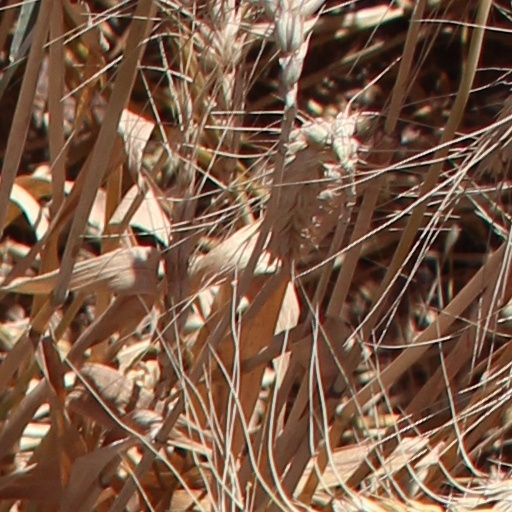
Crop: wheat